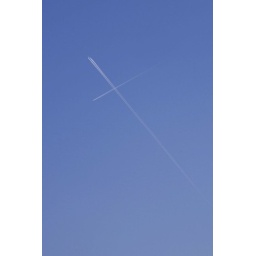
A cross in the sky - only a short time